Barbara Kesel

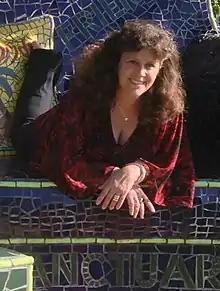
Barbara at the Coral Springs Museum of Art, Coral Springs, FL

Kesel initially entered the comics industry as college student after writing a 10-page letter to editor Dick Giordano regarding the portrayal of female comic book characters, when Giordano then offered her a writing job. Her first published comics story (credited as "Barbara J. Randall") was "He with Secrets Fears the Sound...", a Batgirl backup feature, in "Detective Comics" #518. After receiving her college degree in drama studies in 1983, she became an associate editor at DC Comics in 1984, and was promoted to editor the following year. In 1988, she wrote a "Batgirl Special" and then co-wrote, with then-husband Karl Kesel, a "Hawk and Dove" miniseries, followed by an ongoing series that ran from 1989 until 1991. As a solo writer, Kesel scripted the licensed "Dungeons & Dragons" series "Spelljammer" in 1990–1991 and an adaptation of the "D&D" novel trilogy "Avatar" in 1991.